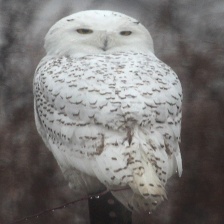
Species: SNOWY OWL
Scientific name: BUBO SCANDIACUS
ImageNet parent category: great_grey_owl